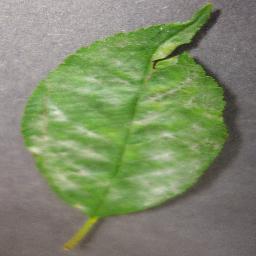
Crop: cherry
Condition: (including_sour)_powdery_mildew